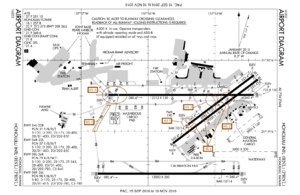
L'aéroport international d'Honolulu est le principal aéroport de la ville et du comté d'Honolulu et de l'État d'Hawaï. Il est situé 5 km au nord-ouest du quartier d'affaires de la ville. C'est le vingt-sixième aéroport nord-américain en termes de trafic passagers avec plus de 18,8 millions de passagers qui y ont transité en 2008.